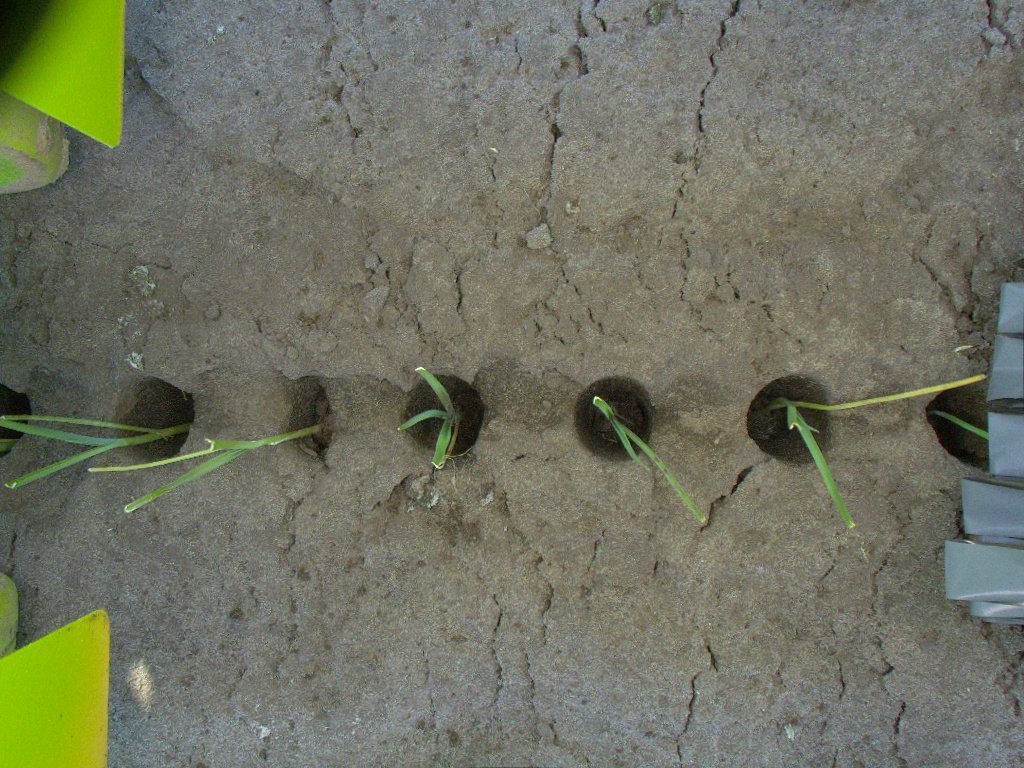
Crop: leek
Objects: stem_leek, stem_leek, stem_leek, stem_leek, stem_leek, stem_leek, stem_leek, leek, leek, leek, leek, leek, leek, leek